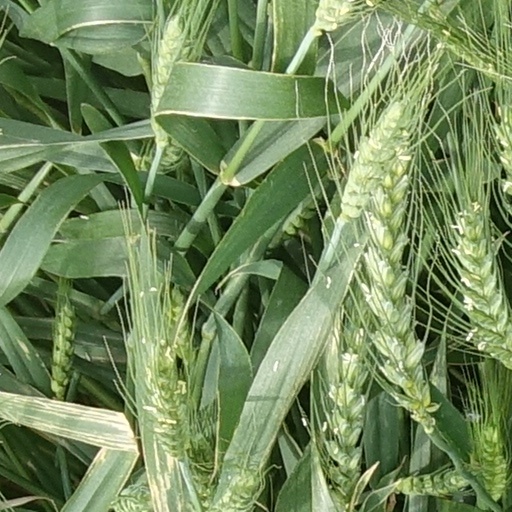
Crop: wheat